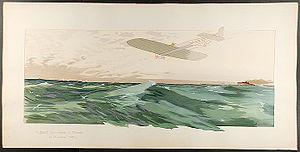
Louis Charles Joseph Blériot, né le 1ᵉʳ juillet 1872 à Cambrai et mort le 1ᵉʳ août 1936 à Paris, est un constructeur de lanternes d'automobiles, d'avions, de motocyclettes et de chars à voile, et un pilote précurseur et pionnier de l'aviation française.